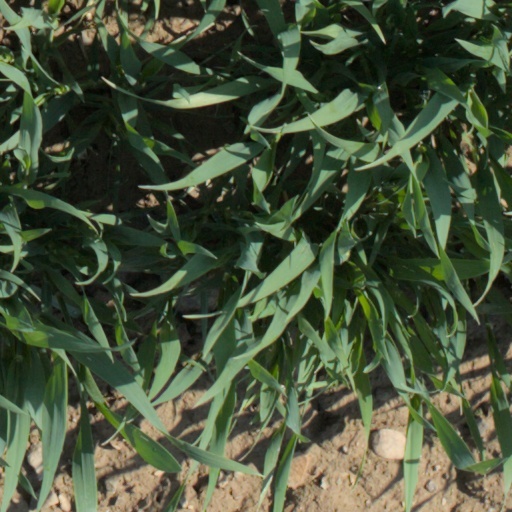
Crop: wheat